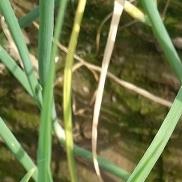
Crop: Onion
Condition: fusarium-d